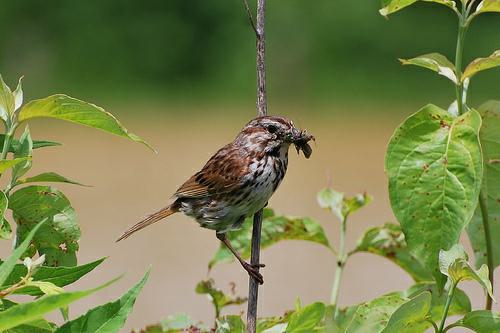
A photo of a song sparrow